Main North Line, New Zealand

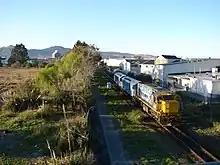
A Picton-bound TranzCoastal service departing Christchurch station

For a number of decades before the connection of the northern and southern ends, the Canterbury section was operated with its terminus in Culverden, even when the coastal route reached Parnassus. The most important passenger train was the Culverden Express, with carriages for Parnassus detached at Waipara. The express was supplemented by slower mixed trains. When the Waiau Branch reached Waiau in 1919 one goods train per day between Christchurch and Culverden was added to the schedule and the passenger train operated twice daily; these services continued to Waiau thrice weekly. The section of the Main North Line between Christchurch and Rangiora also saw commuter services and trains from the Oxford Branch and Eyreton Branch.